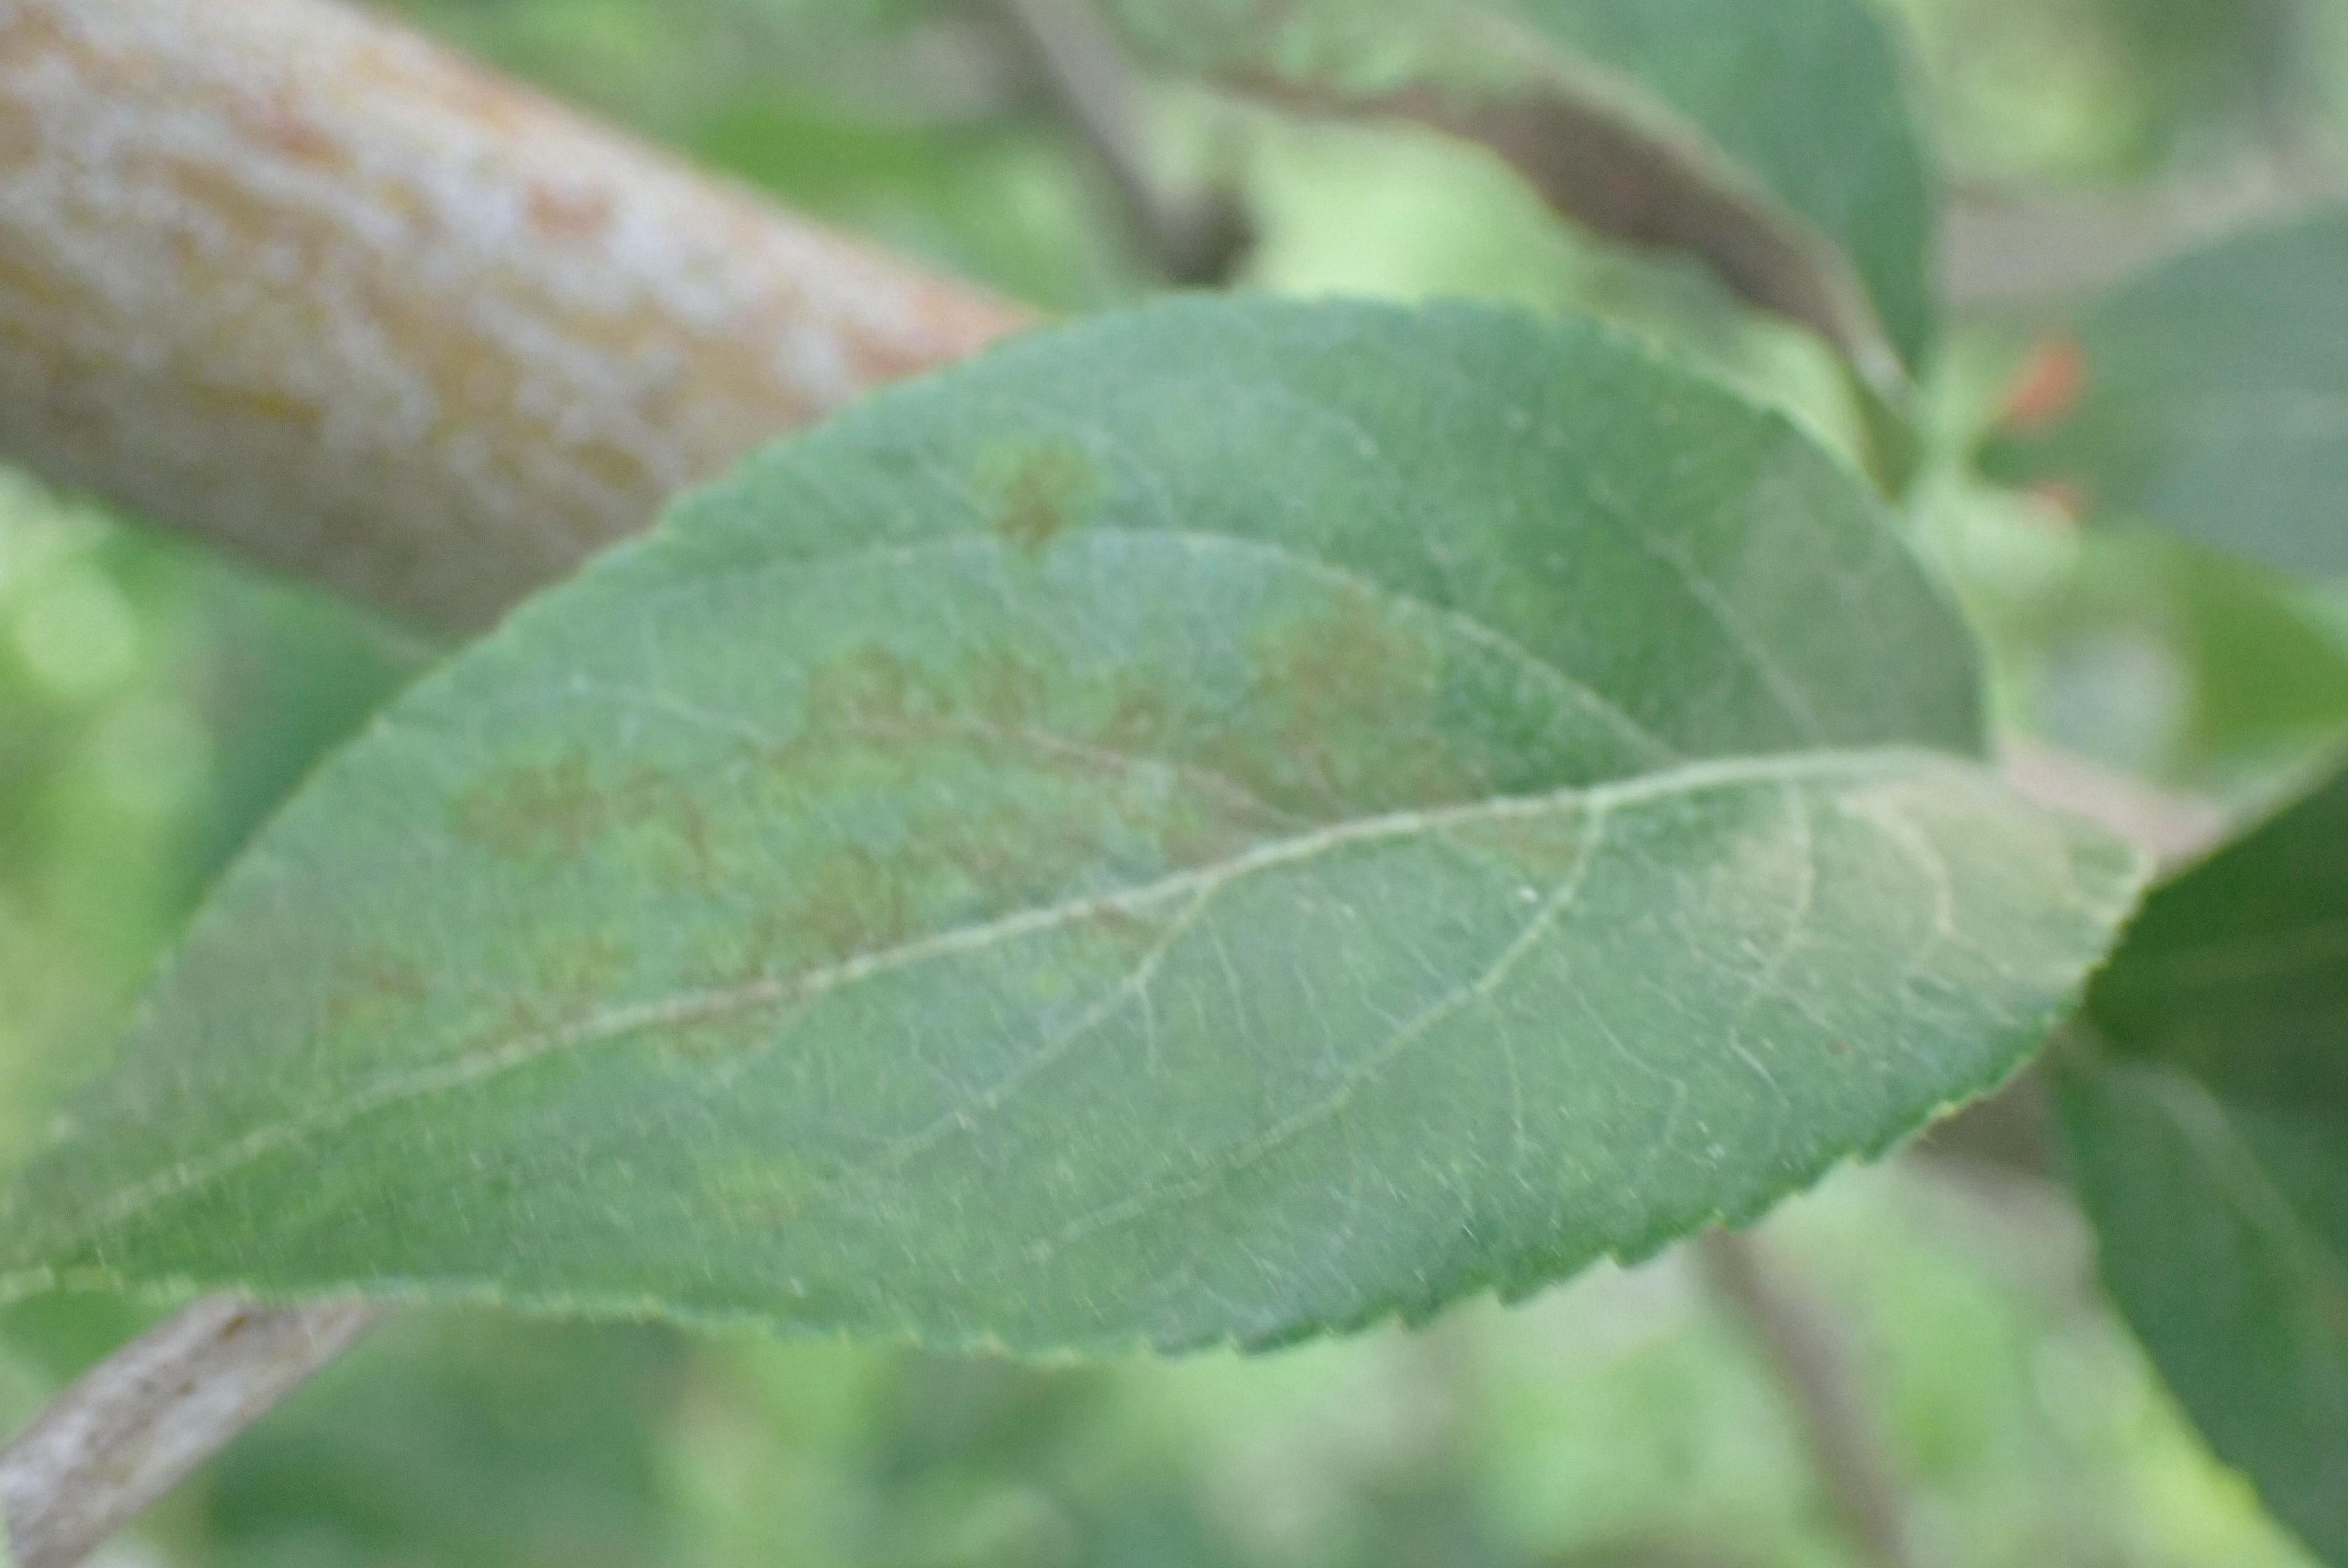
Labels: scab